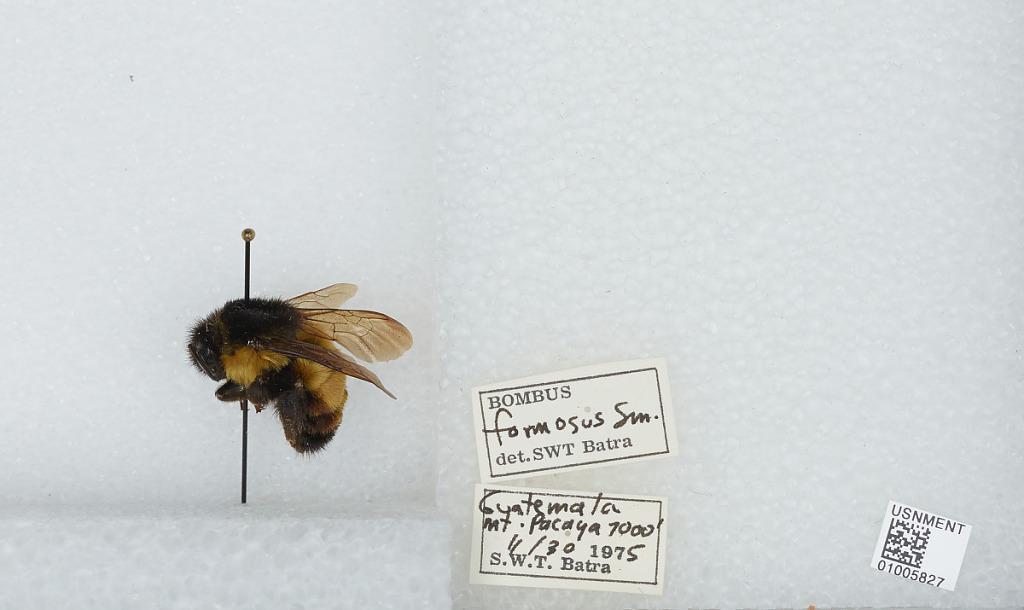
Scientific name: Bombus (Pyrobombus) ephippiatus (Say)
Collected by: S. Batra
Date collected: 1975-11-30
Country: Guatemala
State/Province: Escuintla
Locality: Mount Pacaya
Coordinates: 14.3808, -90.6011
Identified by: Batra, S. W.T.